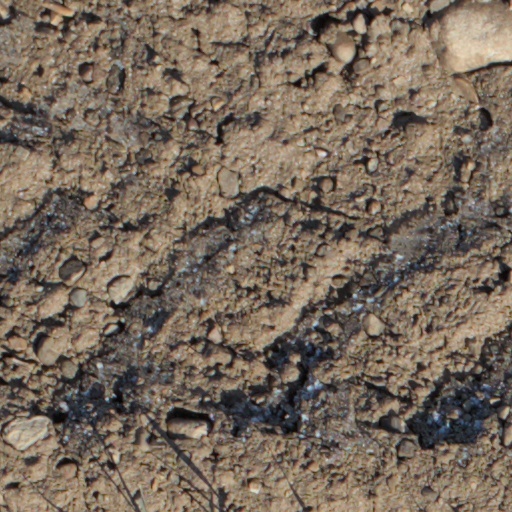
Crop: wheat